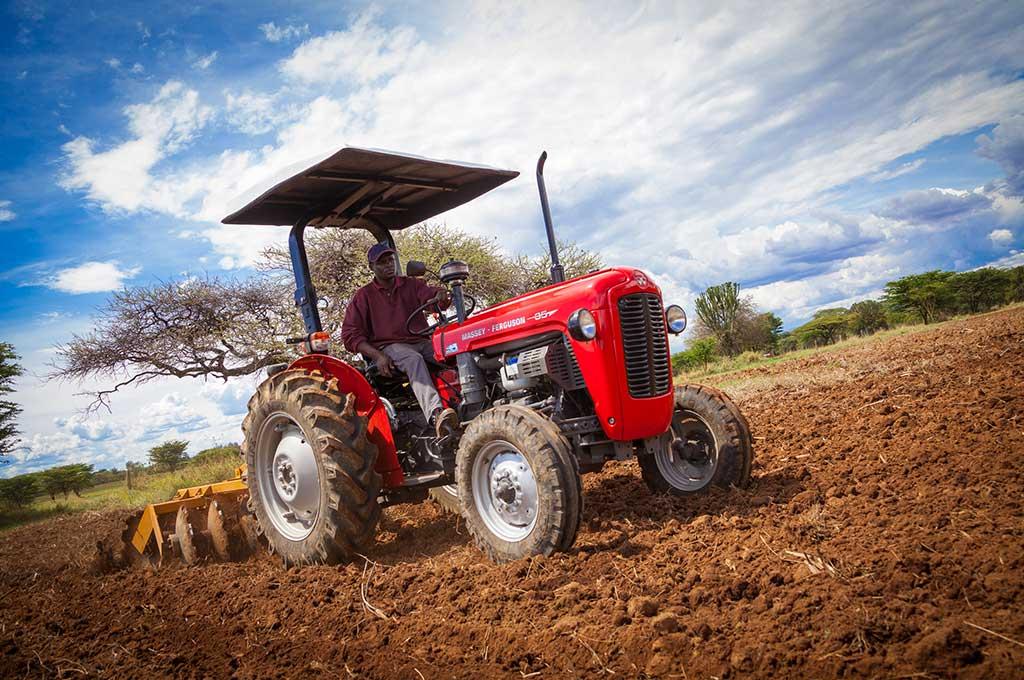
Mkulima akiwa katika trekta, akiendelea na shughuli ya kulima kwa kutumia njia na mfumo wa kilimo cha kisasa, na cha kitaalamu na cha kiteknolojia zaidi, kinachohusisha matumizi ya mashine mbalimbali katika utendaji kazi wake. Mfumo huu wa kilimo unamuwezesha mkulima kuweza kuendesha shughuli zake hizo katika eneo lolote, bila kutegemea hali ya eneo husika.